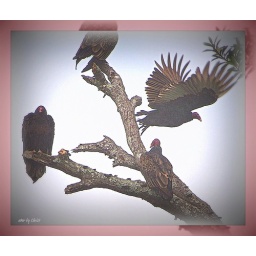
There were several buzzards flying around and lighting on a couple of bare trees.